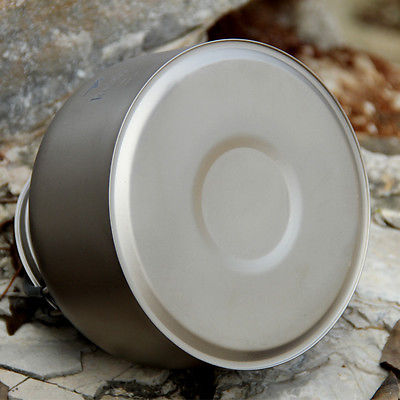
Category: kettle